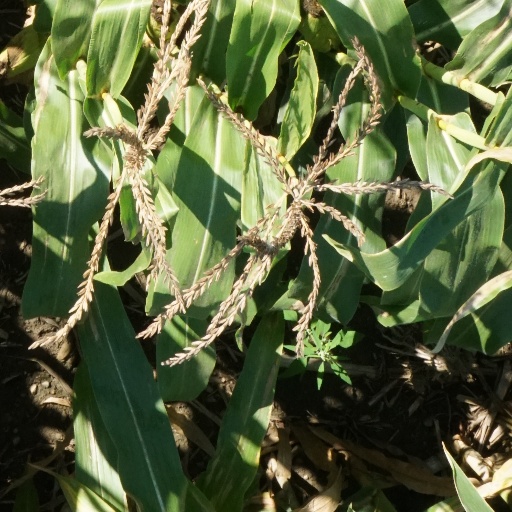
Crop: maize; corn